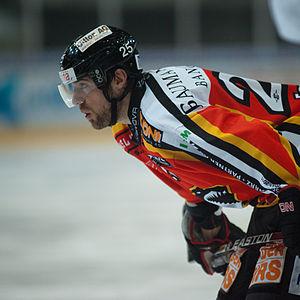
Le HC Bâle Petit-Huningue est un club de hockey sur glace de la ville de Bâle en Suisse.